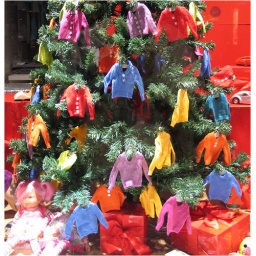
Christmas tree in Benetton window on Vienna's high street.